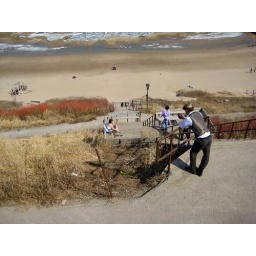
70 degree day -- people were on the beach in shorts, bare feet, and t-shirts.